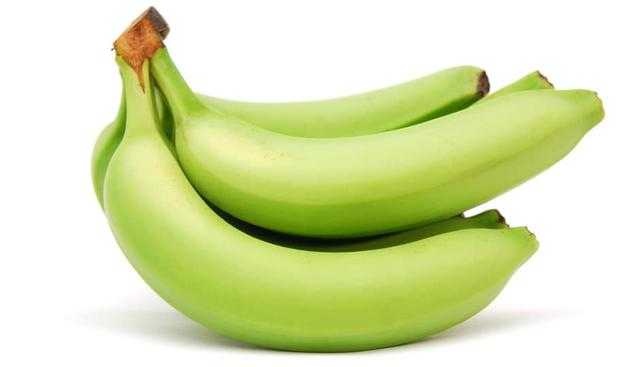
Label: Banana